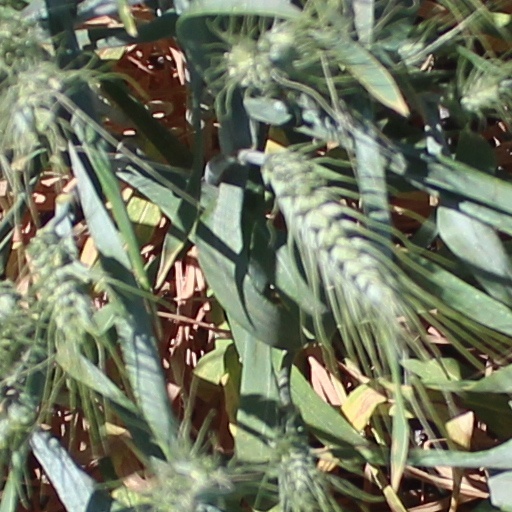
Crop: wheat